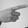
ASL letter: G